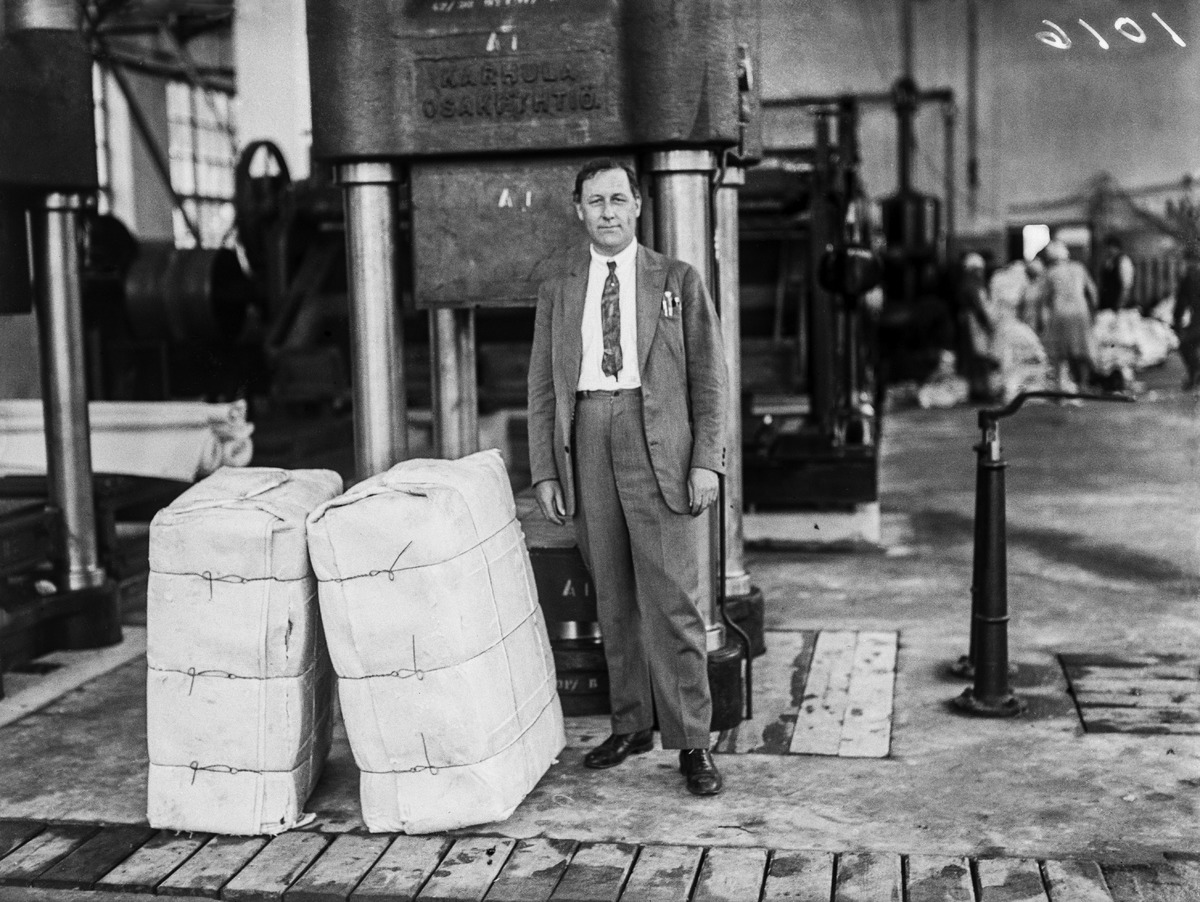
Osakeyhtiö Toppilan sulfiittiselluloosatehtaan avajaiset Oulussa
Opening of the Toppila Ltd's sulphite cellulose factory in Oulu
sisällön kuvaus: Osakeyhtiö Toppilan sulfiittiselluloosatehtaan avajaiset Oulussa 18.7.1931. Tehtaan isännöitsijä K. J. Mattas ensimmäisten tehtaassa valmistettujen selluloosapaalujen vieressä. content description: Opening of the Toppila Ltd's sulphite cellulose factory in Oulu on July 18, 1931. Manager K. J. Mattas next to the first piles of cellulose made in the factory.
Vuosi: 1931
Paikka: Suomi, Oulu, Suomi, Pohjois-Pohjanmaa, Oulu
Aiheet: Oulu; teollisuus; paperiteollisuusteollisuus; Toppila Oy; tehtaat; sellutehtaat; teollisuusrakennukset; kokokuva; ulkokuva; selluteollisuus; massa- ja paperiteollisuus; industry; paper industry; factories; paper mills; industrial buildings; sulphite pulp